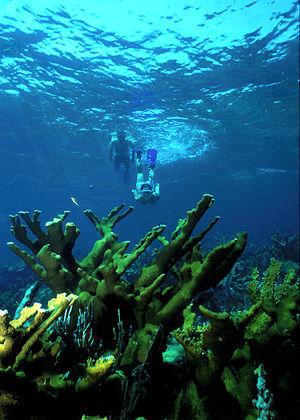
Le snorkeling ou la randonnée palmée ou l'exploration à la palme ou la randonnée subaquatique ou la nage PMT, est une activité de loisir aquatique d'observation des fonds et des espèces vivantes sous-marines.
La plongée en apnée ou plongée libre désigne une forme de plongée sous-marine basée sur l'interruption volontaire de la ventilation contrairement à la plongée en scaphandre autonome dans laquelle le pratiquant respire un gaz sous pression stocké dans des bouteilles de plongée. La plongée en apnée déclenche automatiquement le réflexe d'immersion partagé par l'ensemble des mammifères.